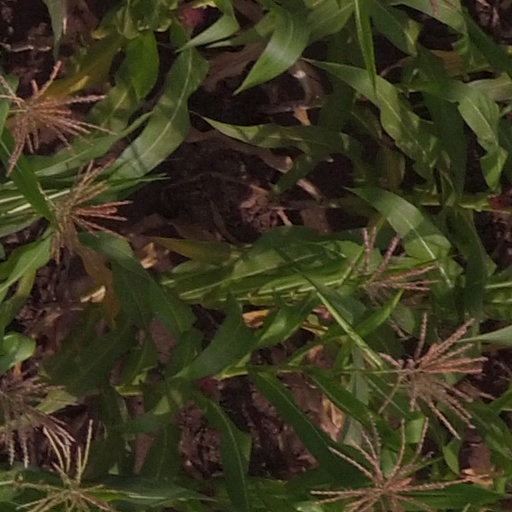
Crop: maize; corn